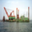
Label: ship